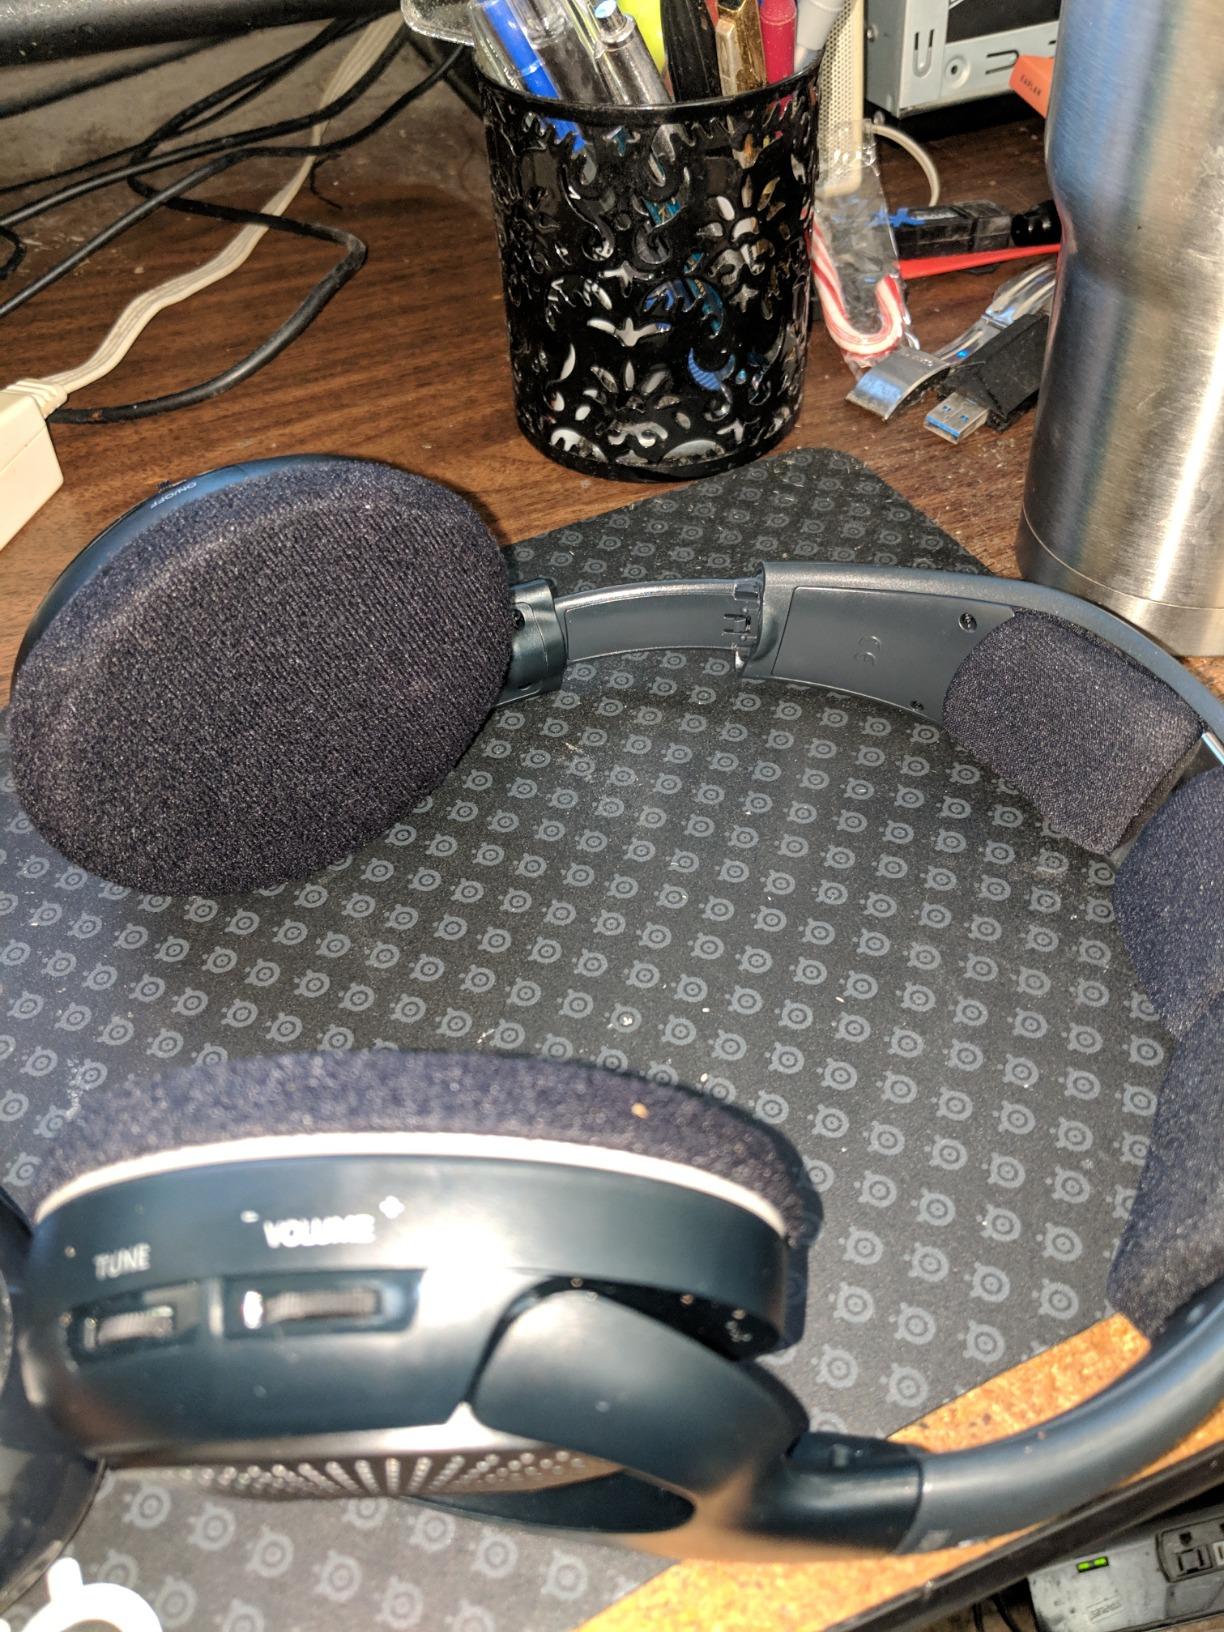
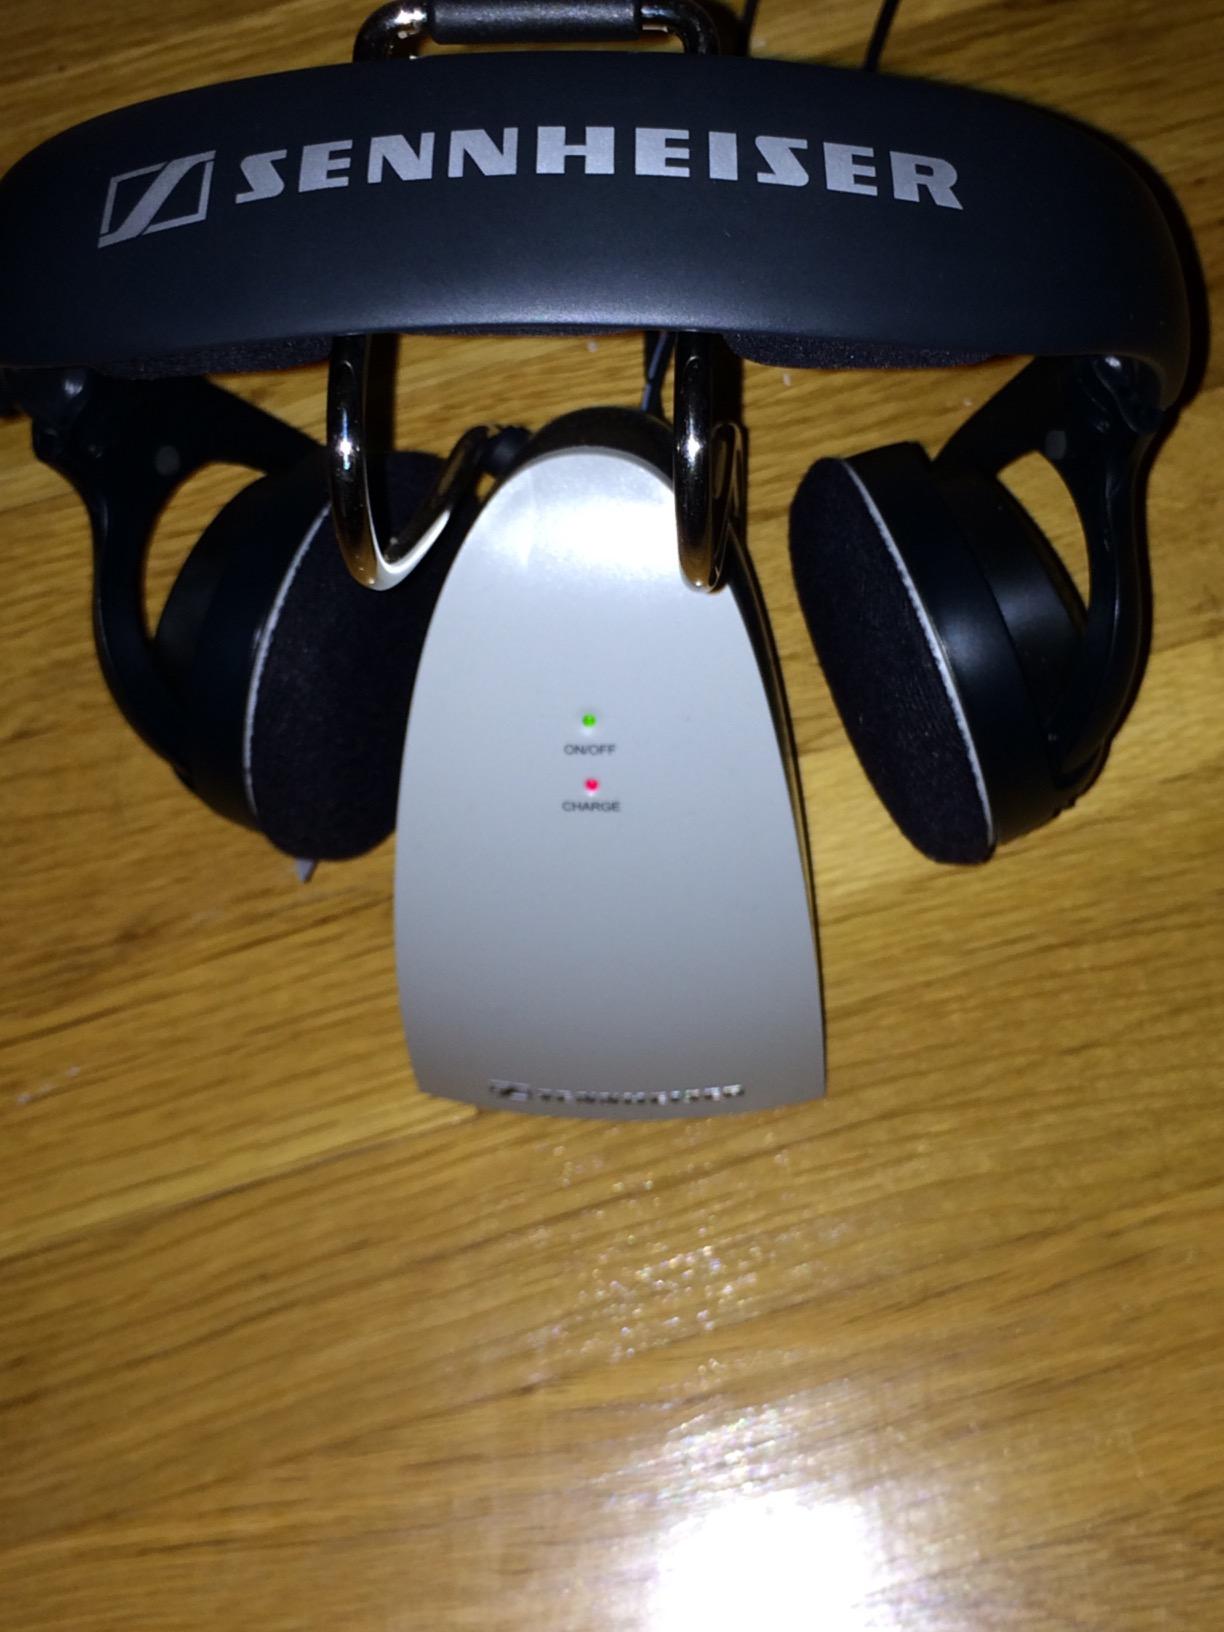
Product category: headphones
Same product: yes